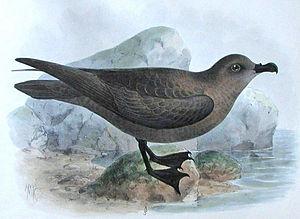
Le Pétrel noir est une espèce d'oiseaux marins appartenant à la famille des Procellariidae, répandu à travers les îles subantarctiques.